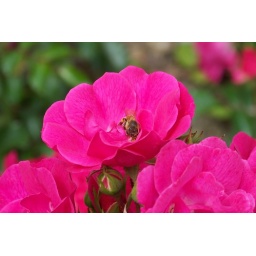
I finally captured a picture of a bee on the beautiful pink carpet roses in our garden.